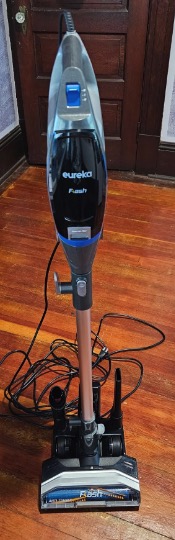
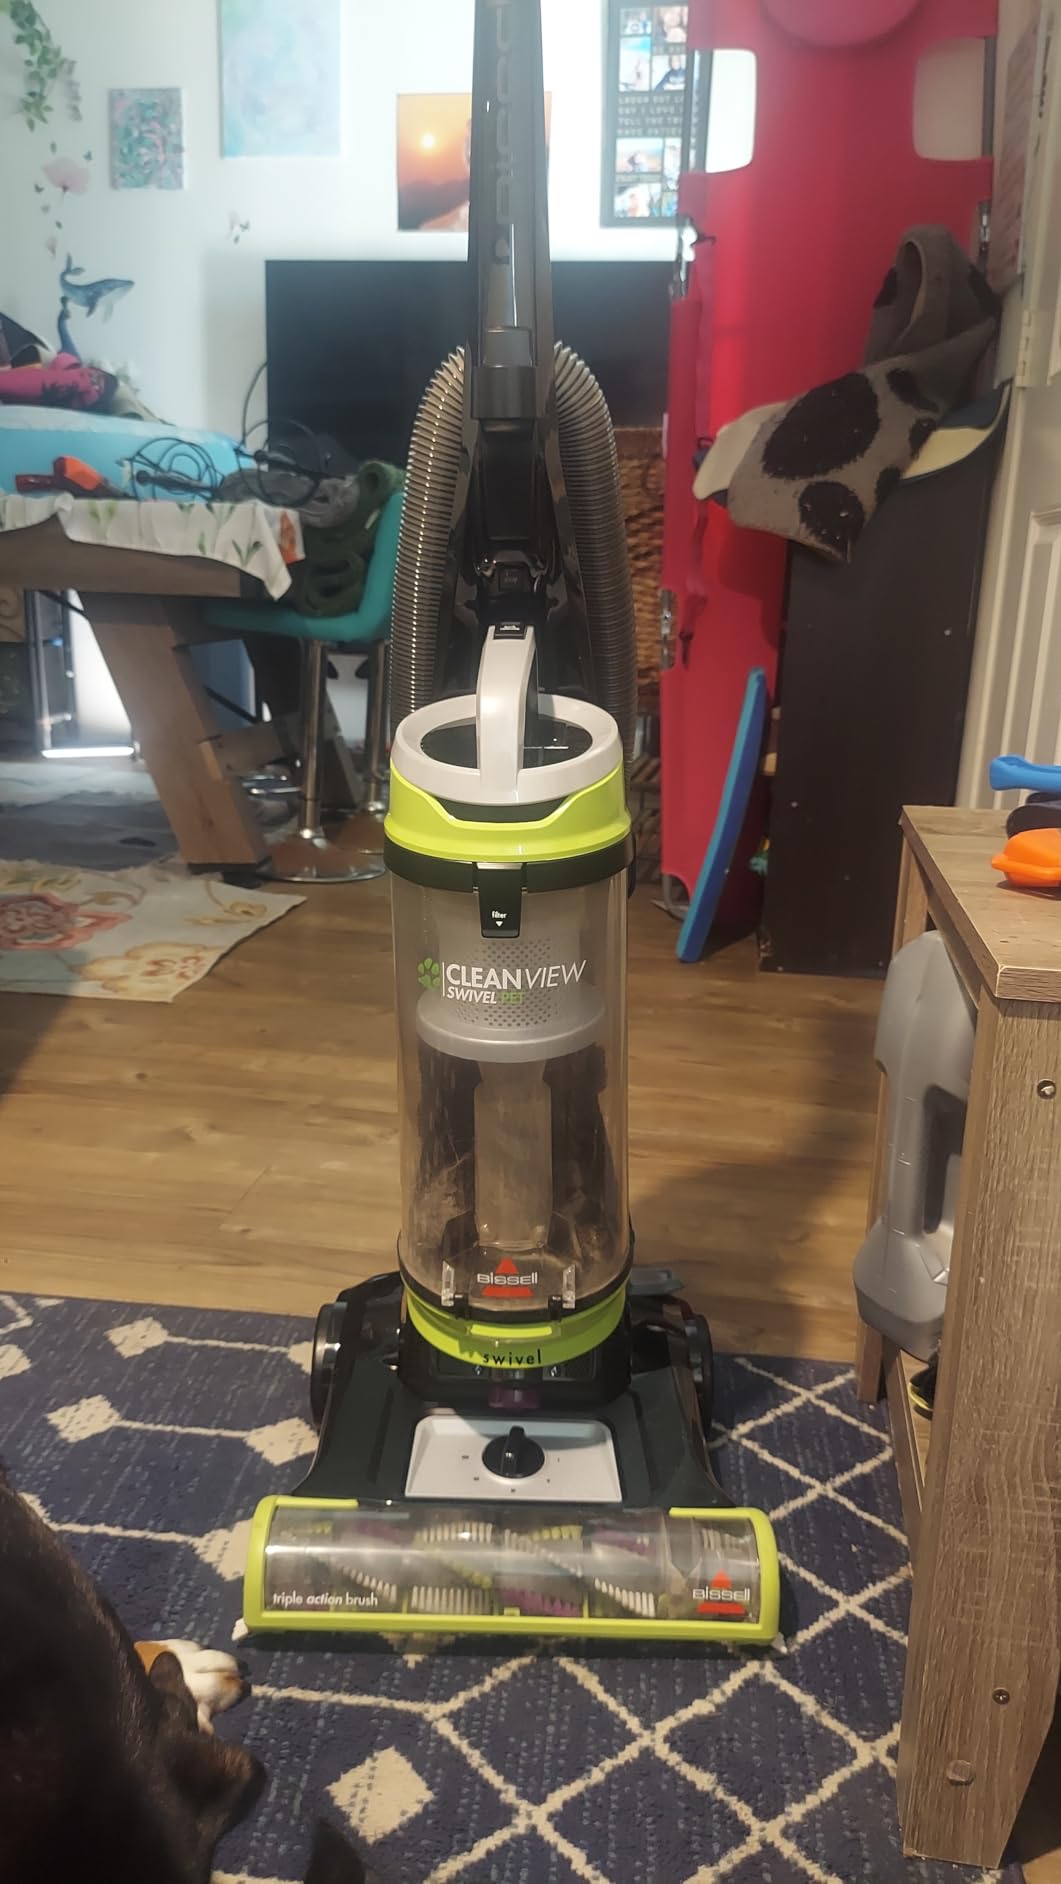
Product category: items_vacuum
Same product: no